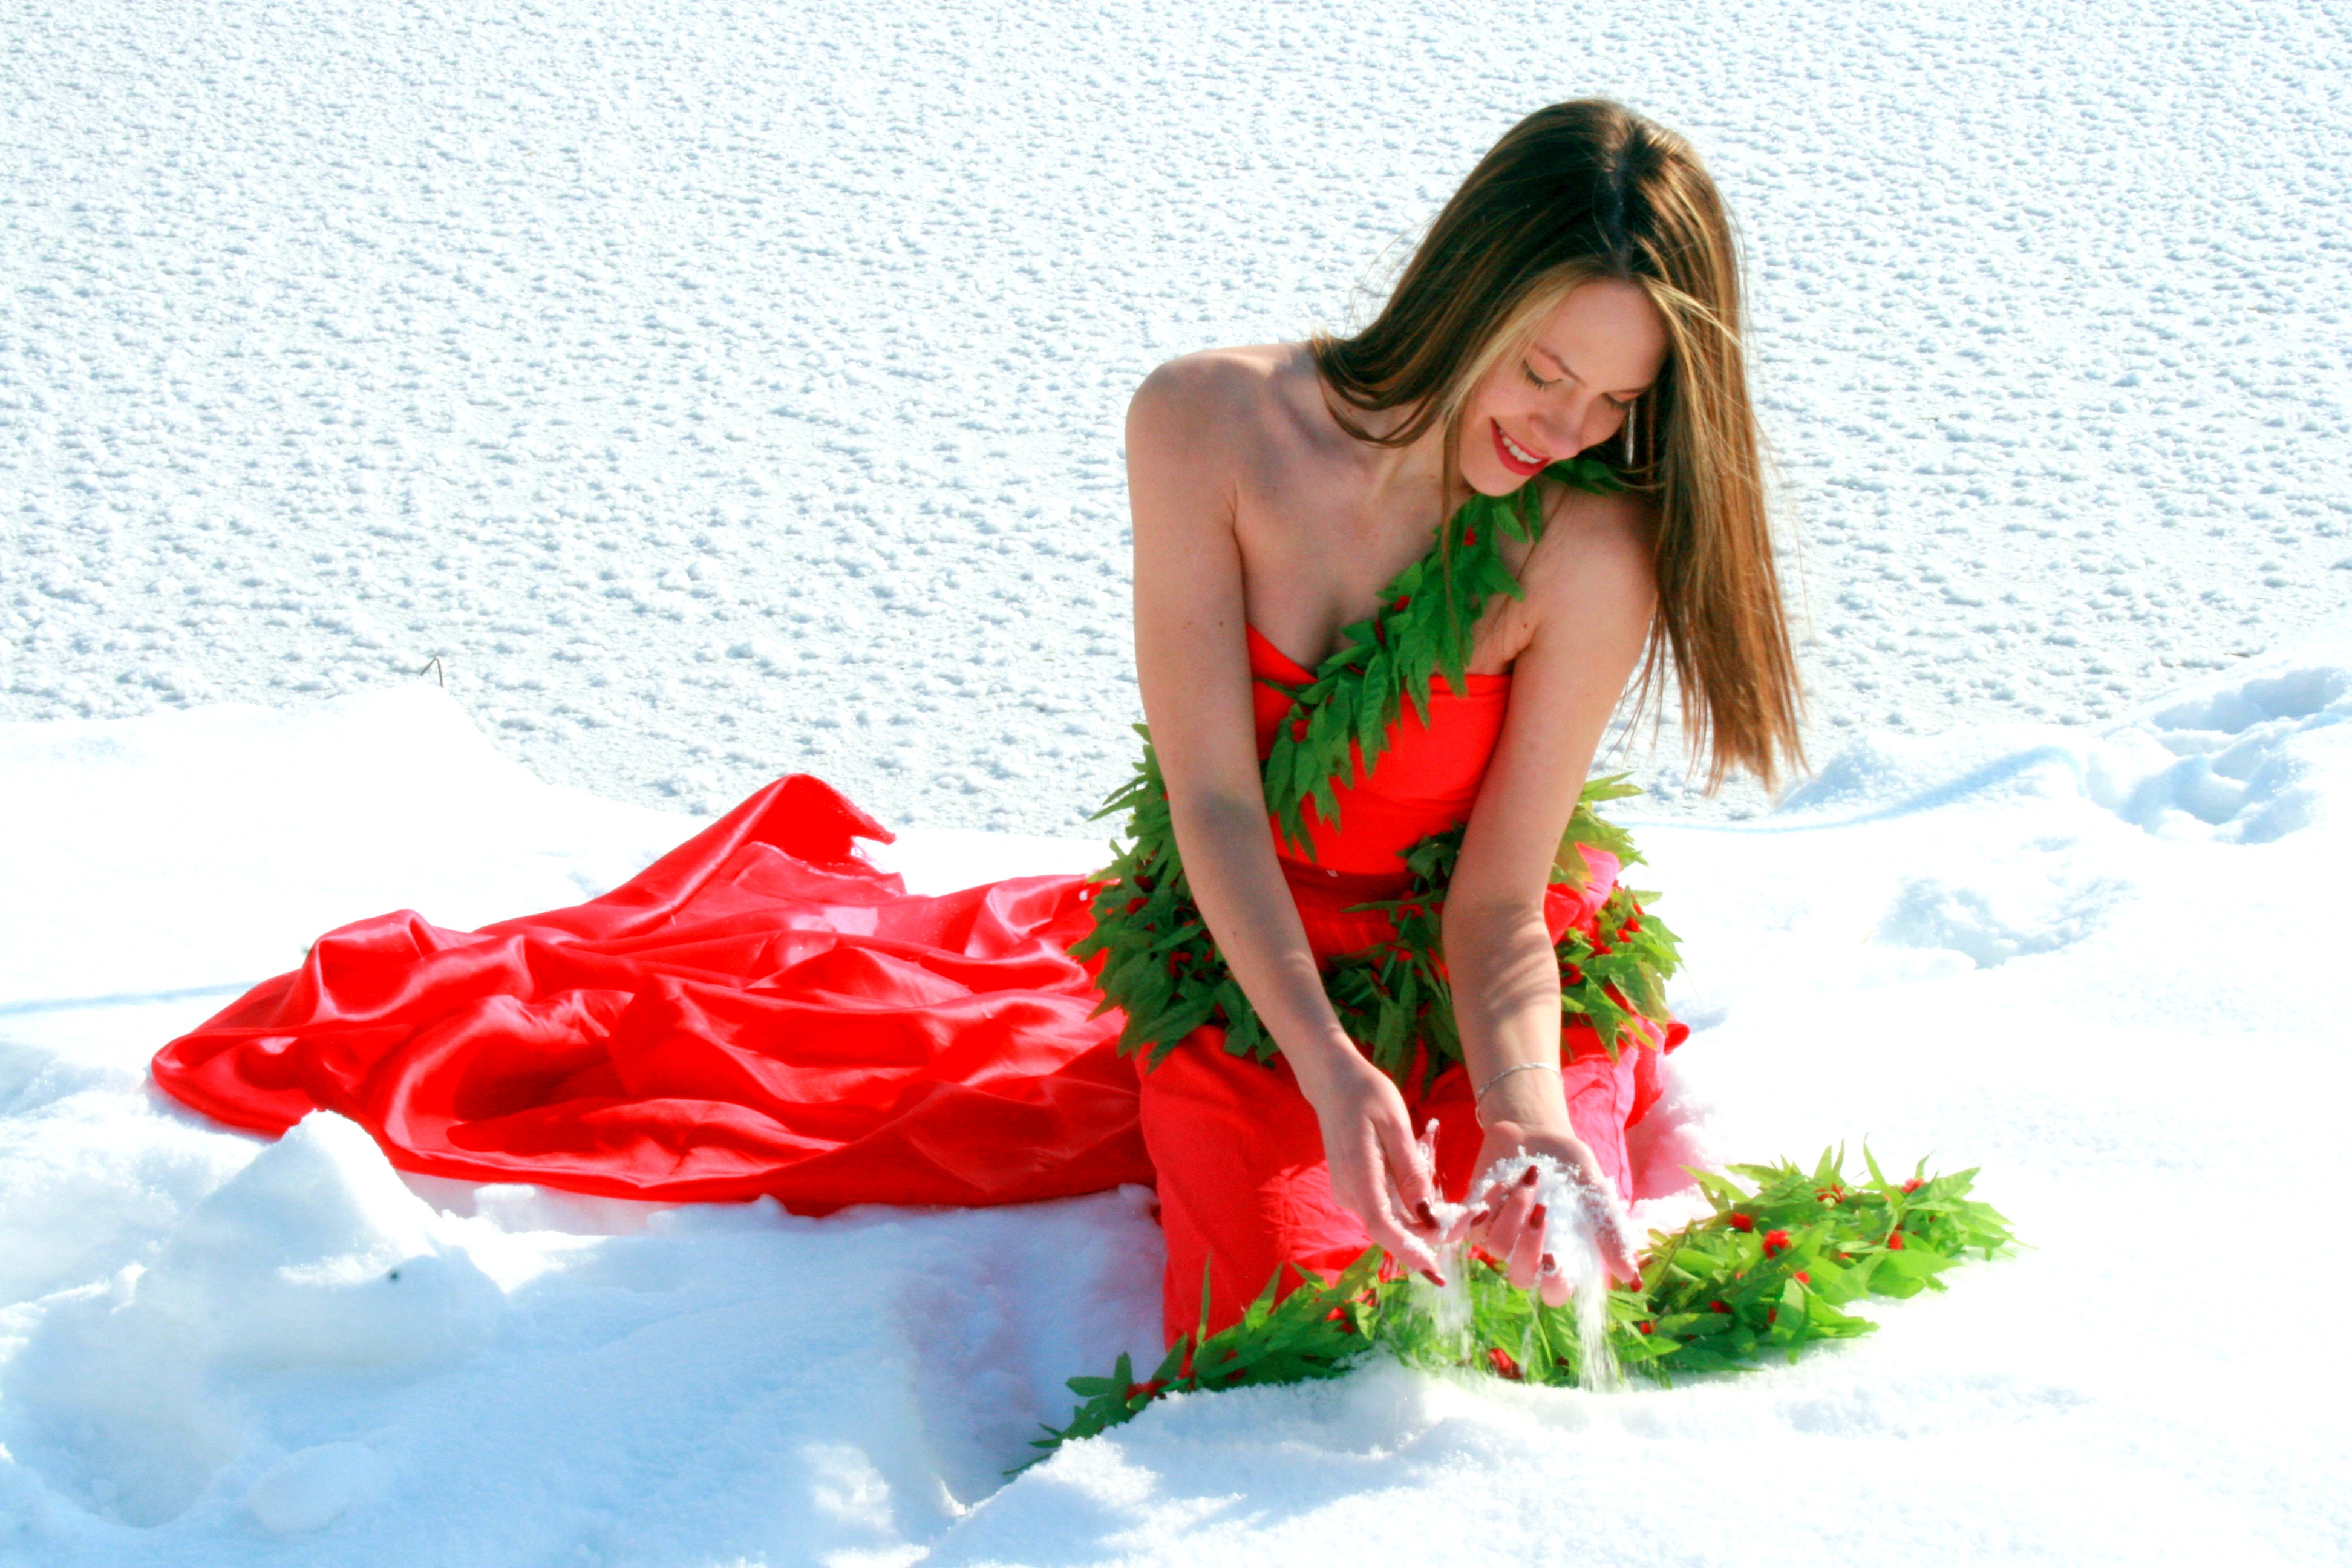
snow, girl, woman, hair, white, flower, leg, red, clothing, blonde, life, long hair, dress, beauty, princess, gown, photo shoot